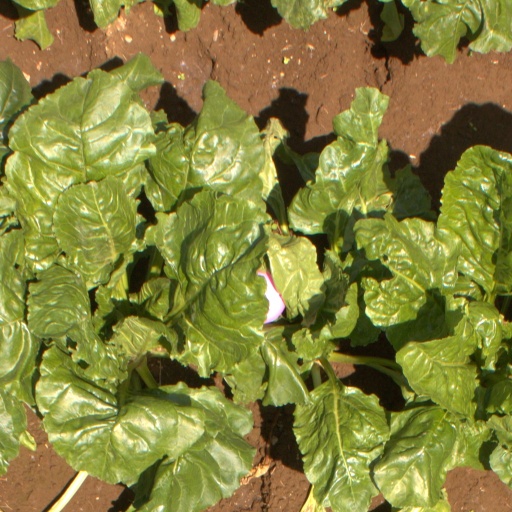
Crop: sugar beet